History of radiation protection

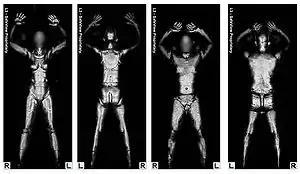
Images from a terahertz scanner

In 1879, Walther Hesse (1846-1911) and Friedrich Hugo Härting published the study "Lung Cancer, the Miners' Disease in the Schneeberg Mines". Hesse, a pathologist, was shocked by the poor health and young age of the miners. This particular form of bronchial carcinoma was given the name "Schneeberg disease" because it occurred among miners in the Schneeberg mines (Saxon Erz Mountains).